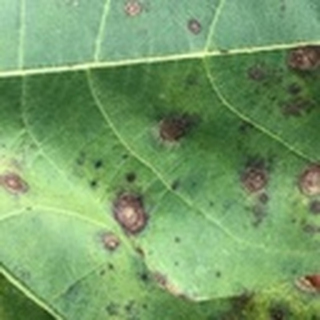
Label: cotton_target_spot